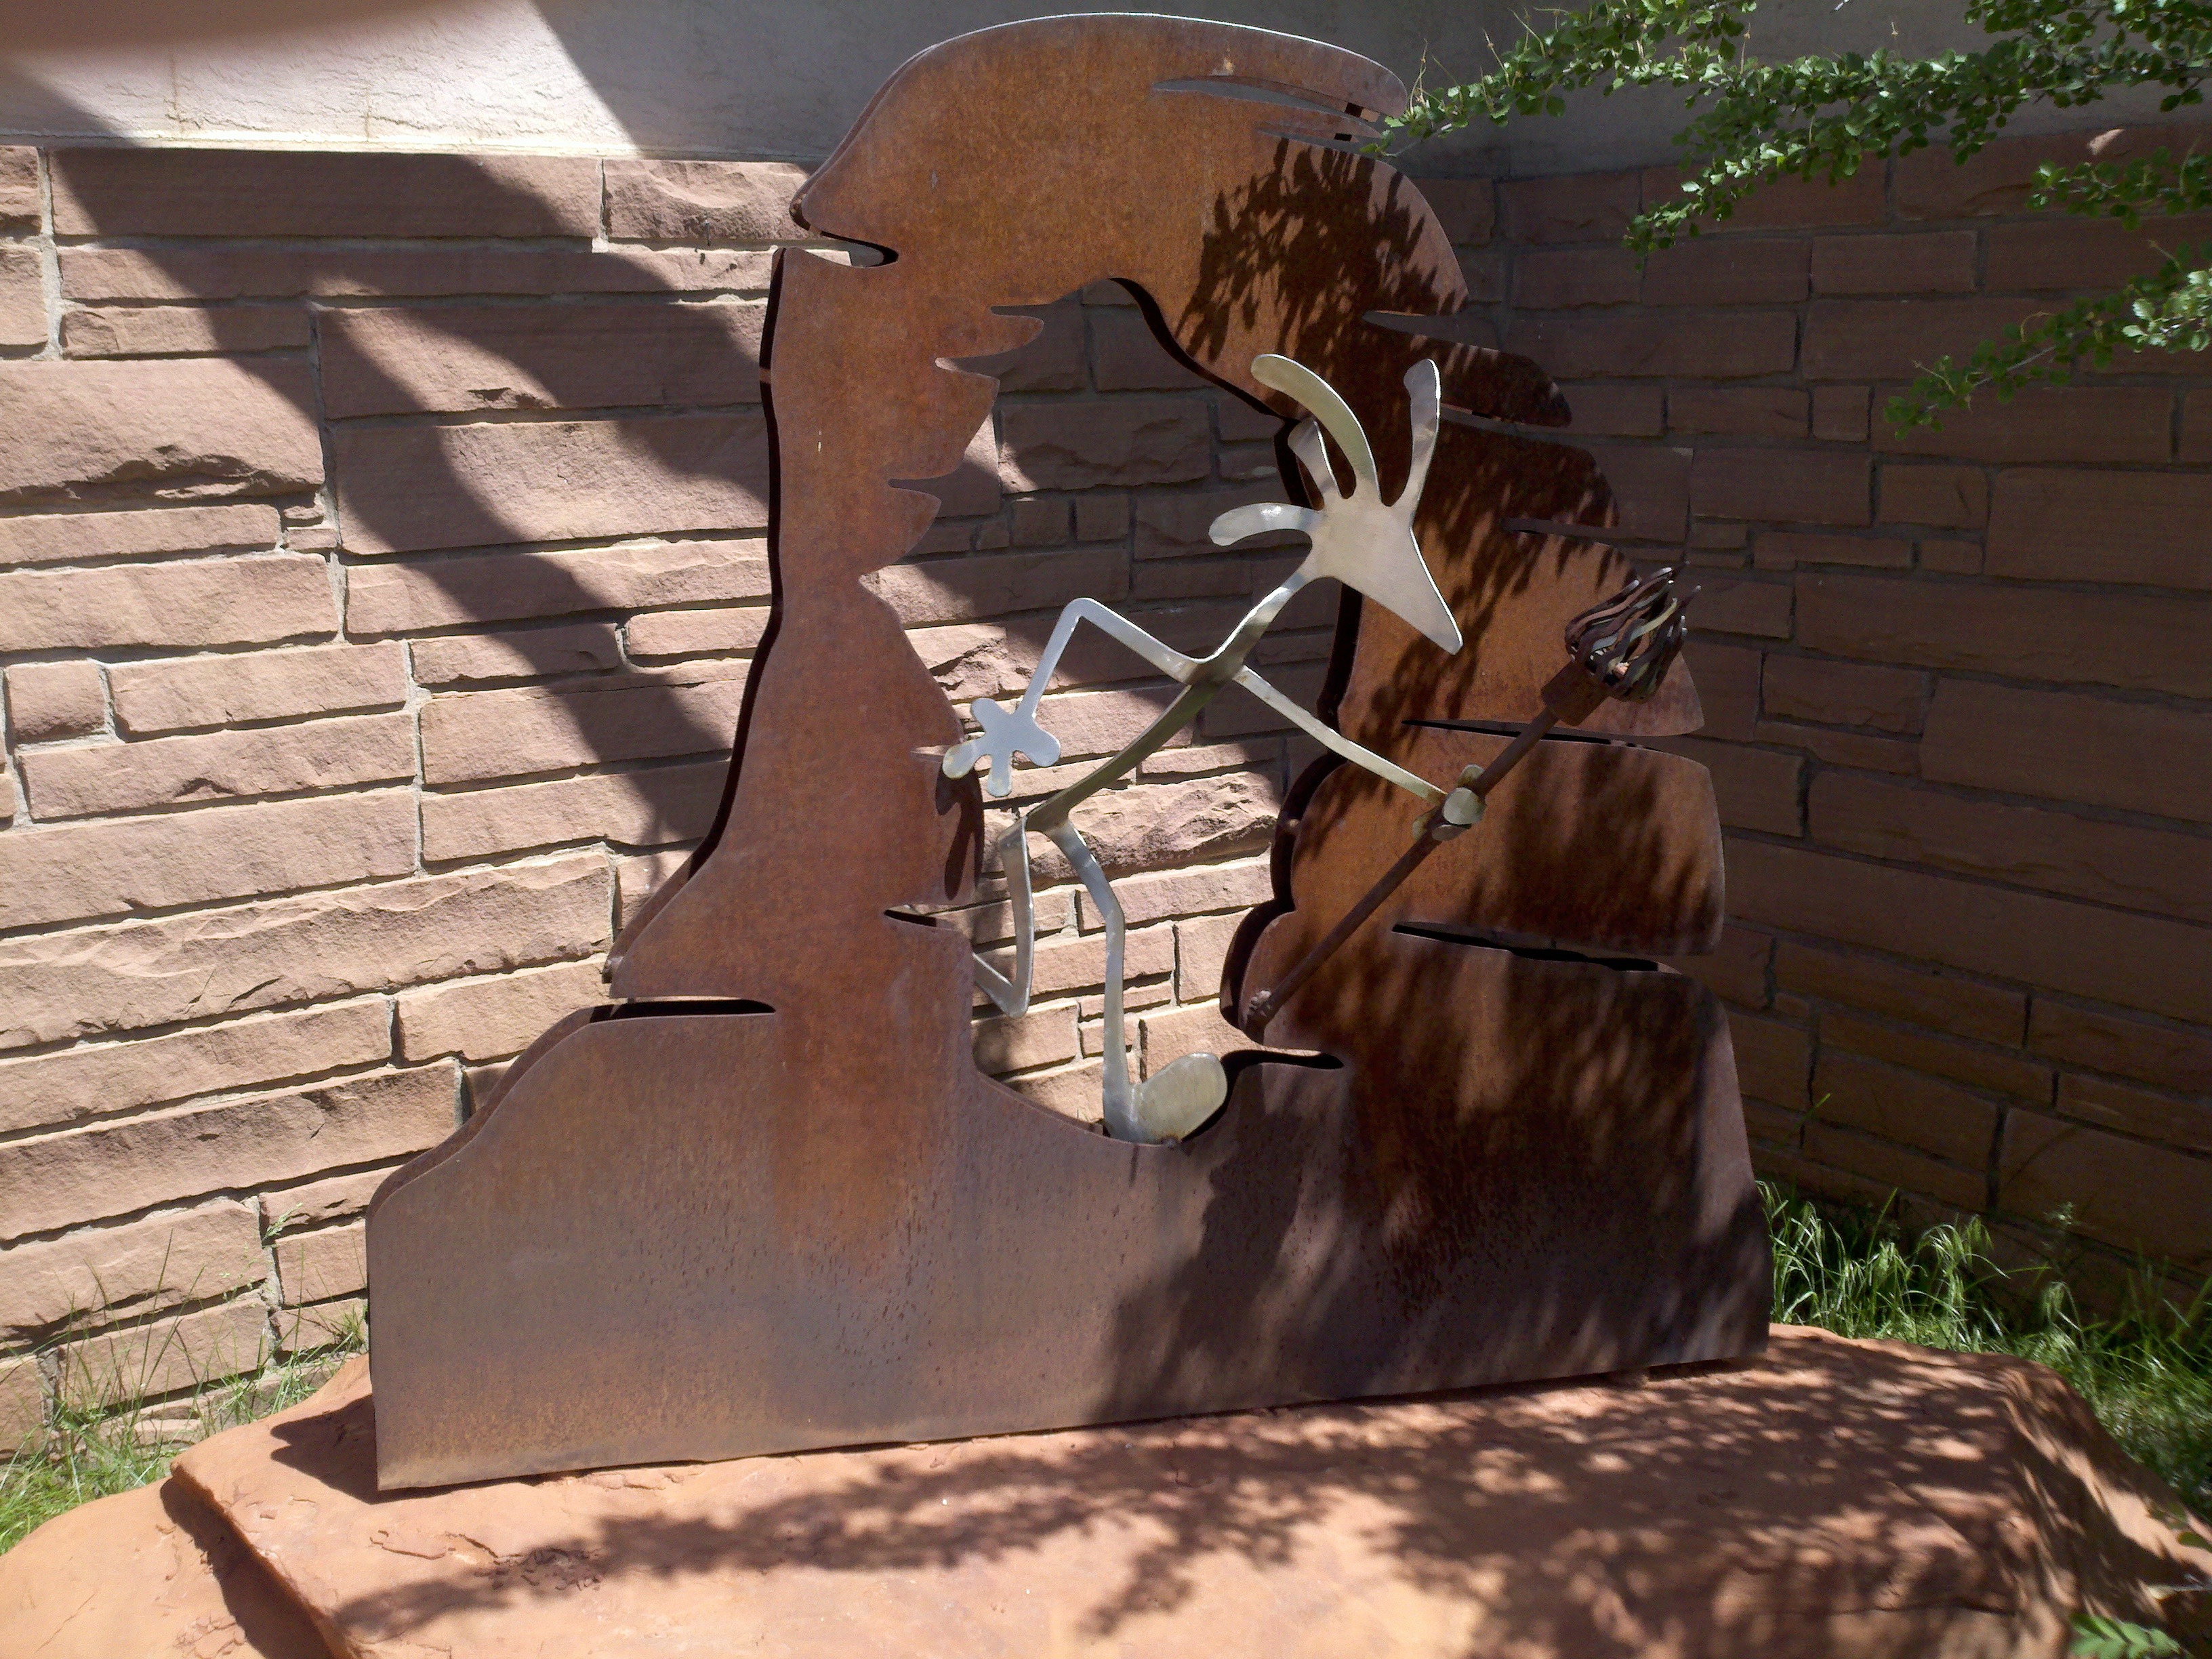
wood, downtown, statue, metal, tourism, artwork, sculpture, art, utah, carving, legendary, commerce, indian, greeting, arches national park, legend, southwest, moab, screenshot, native american, horse like mammal, kokapelli